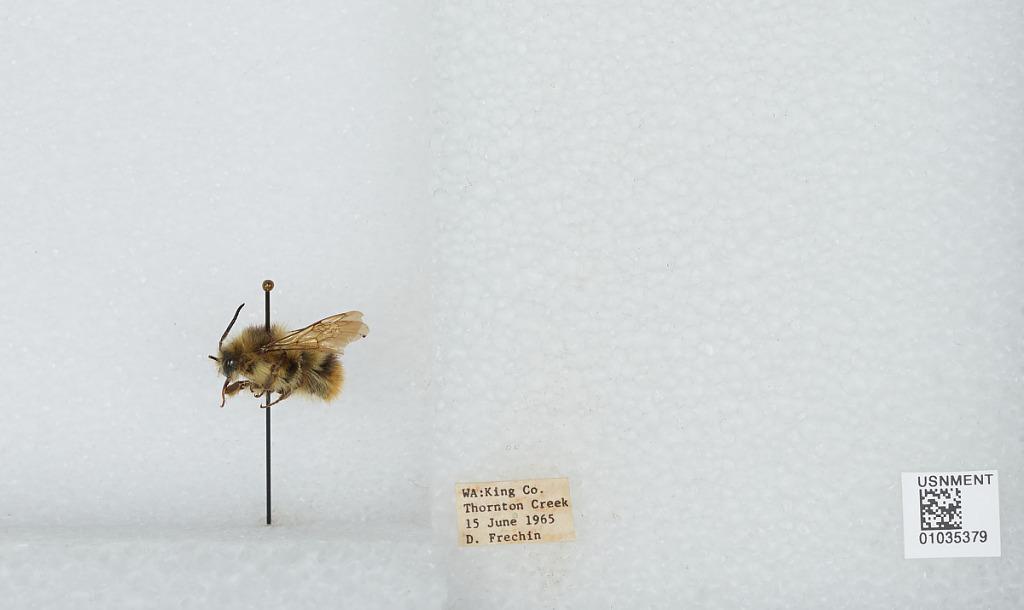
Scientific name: Bombus (Pyrobombus) mixtus Cresson
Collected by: D. Frechin
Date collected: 1965-6-15
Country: United States
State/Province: Washington
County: King
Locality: Thornton Creek
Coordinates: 47.7031, -122.309